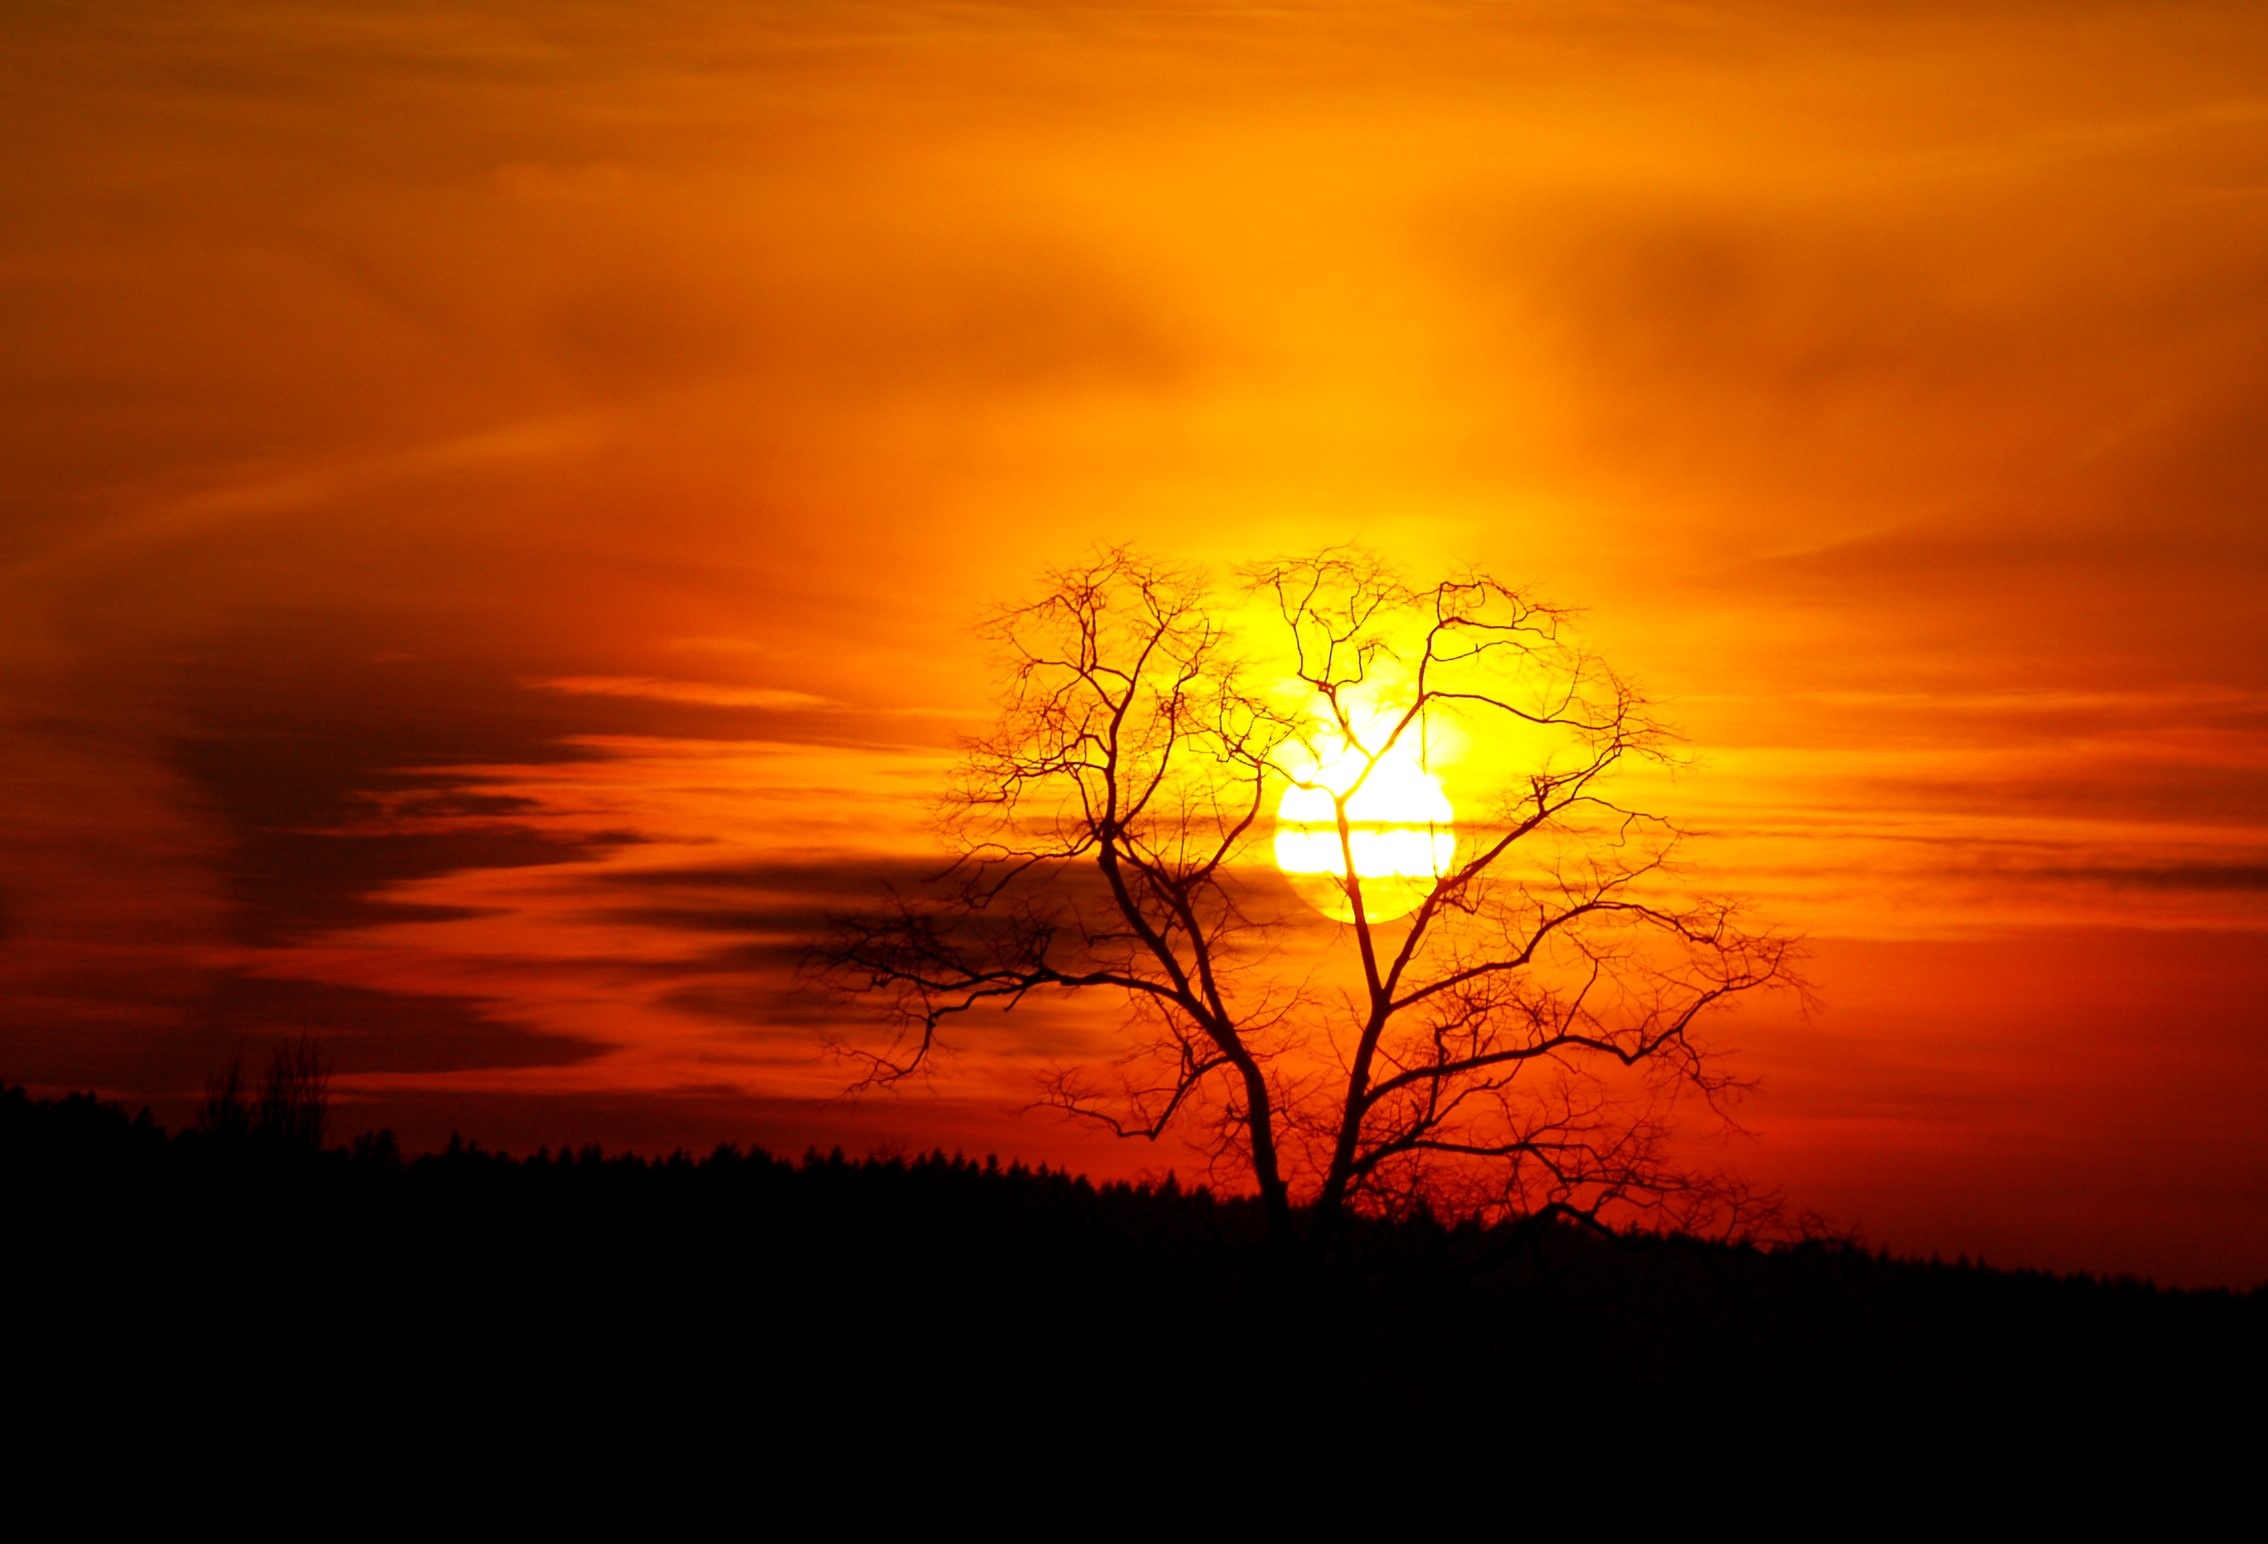
tree, horizon, silhouette, cloud, sky, sun, sunrise, sunset, field, sunlight, morning, dawn, atmosphere, dusk, evening, afterglow, red sky at morning